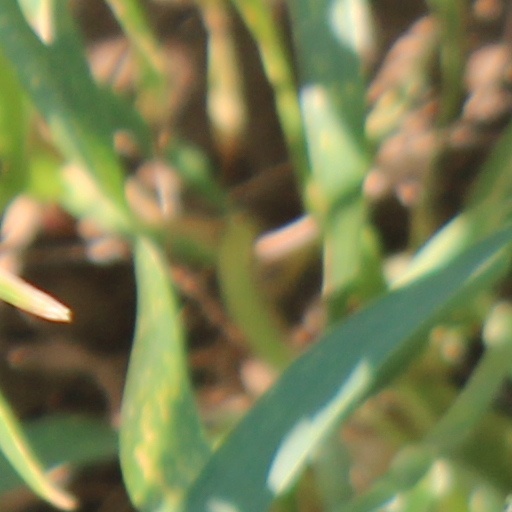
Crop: wheat